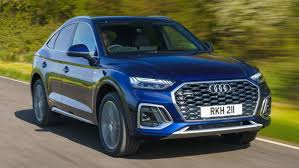
Label: noambulance